History of the Dominican Republic

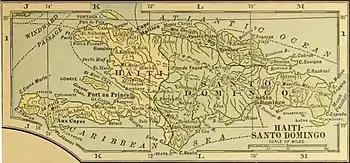
Map of the Dominican Republic (Santo Domingo) and Haiti in 1921

The six years after Lilís's death witnessed four revolutions and five different presidents. The Cibao politicians who had conspired against Heureaux—Juan Isidro Jimenes, the nation's wealthiest tobacco planter, and General Horacio Vásquez—after being named president and vice-president, quickly fell out over the division of spoils among their supporters, the "Jimenistas" and "Horacistas".